Huo Qubing

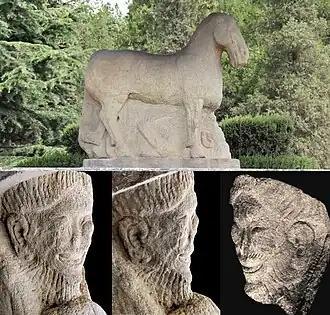
, statue of a horse stomping a Xiongnu warrior, with detail of the head of the vanquished Xiongnu warrior.

Huo Qubing's victories dealt heavy blows to the tribes of the Xiongnu princes of Hunxie and Xiutu that occupied the Hexi Corridor. Out of frustration, Yizhixie Chanyu wanted to mercilessly execute those two princes as punishment. The Prince of Hunxie contacted the Han government in autumn of 121 BC to negotiate a surrender. Failing to persuade his fellow prince to do the same, he killed the Prince of Xiutu and ordered Xiutu's forces to also surrender. When the two tribes went to meet the Han forces, Xiutu's forces rioted. Seeing the situation changed, Huo Qubing alone headed to the Xiongnu camp. There, the general ordered the Prince of Hunxie to calm his men and stand down before putting down 8,000 Xiongnu men who refused to disarm, effectively quelling the riot. The Hunxie tribe was then resettled into the Central Plain. The surrender of the Xiutu and Hunxie tribes stripped Xiongnu of any control over the Western Regions, depriving them of a large grazing area. As a result, the Han dynasty successfully opened up the Northern Silk Road, allowing direct trade access to Central Asia. This also provided a new supply of high-quality horse breeds from Central Asia, including the famed Ferghana horse (ancestors of the modern Akhal-Teke), further strengthening the Han army. Emperor Wu then reinforced this strategic asset by establishing five commanderies and constructing a length of fortified wall along the border of the Hexi Corridor. He colonised the area with 700,000 Chinese soldier-settlers.